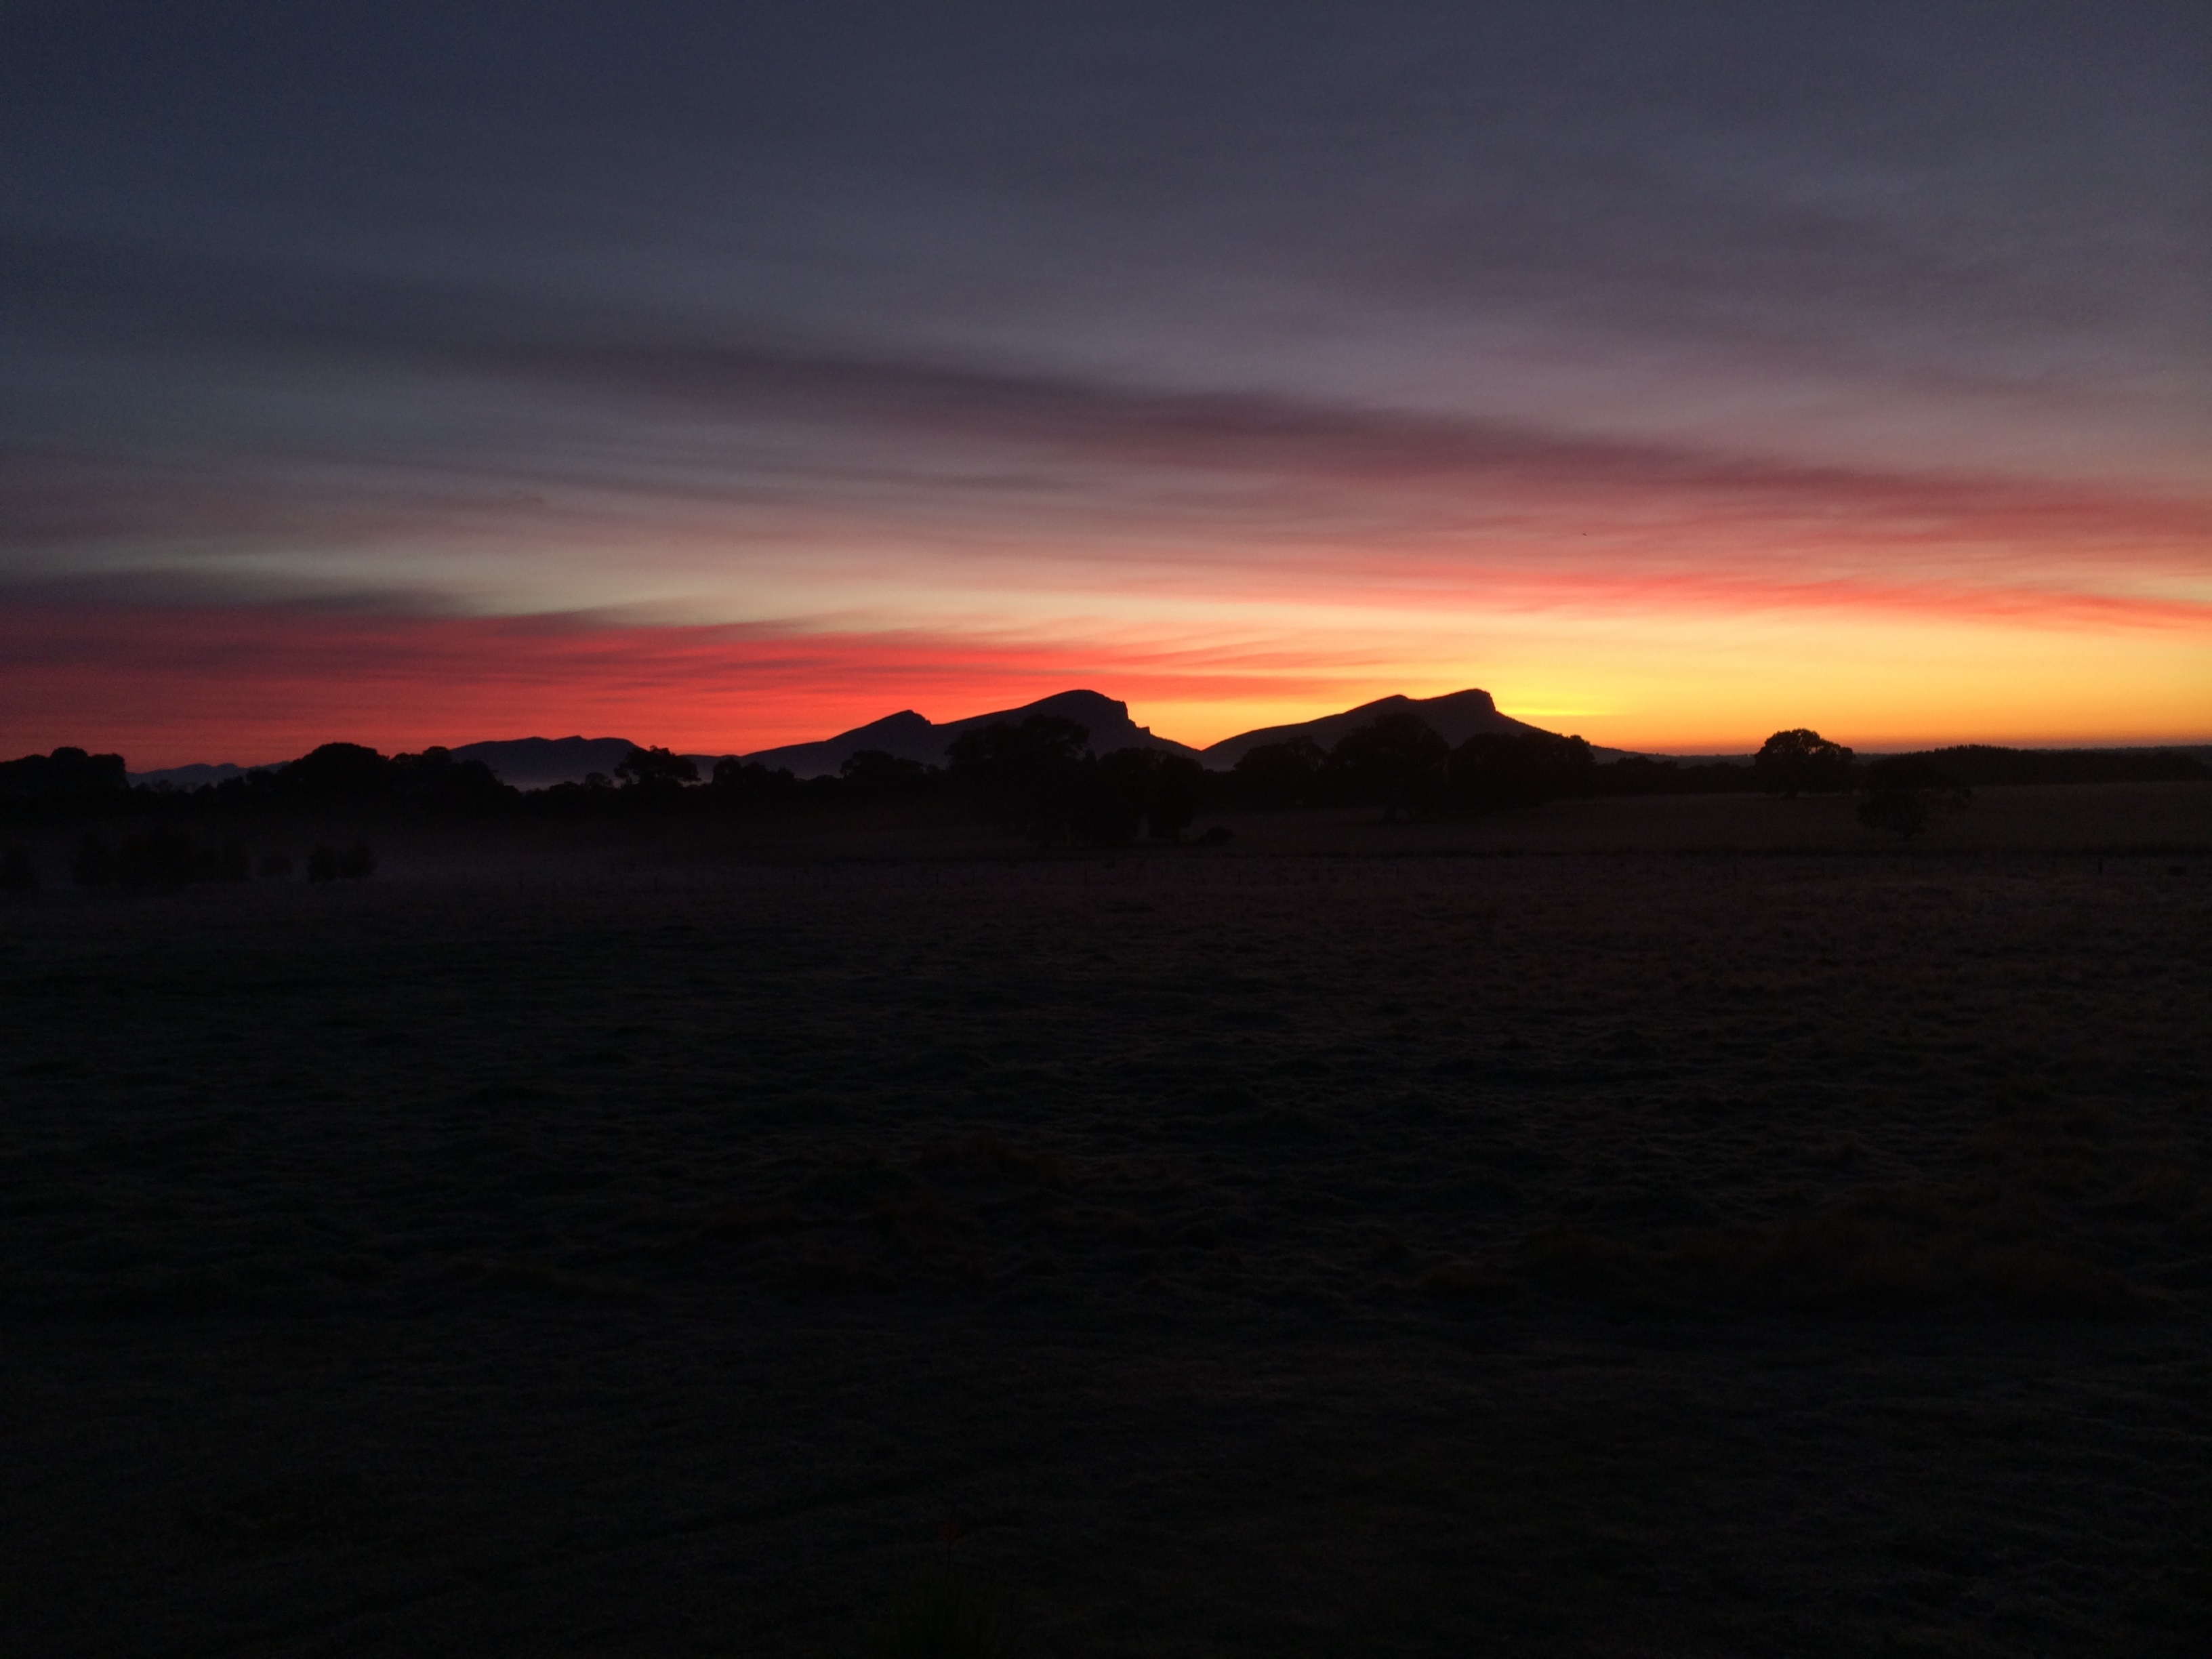
sea, horizon, mountain, cloud, sky, sunrise, sunset, morning, hill, dawn, dusk, evening, afterglow, red sky at morning